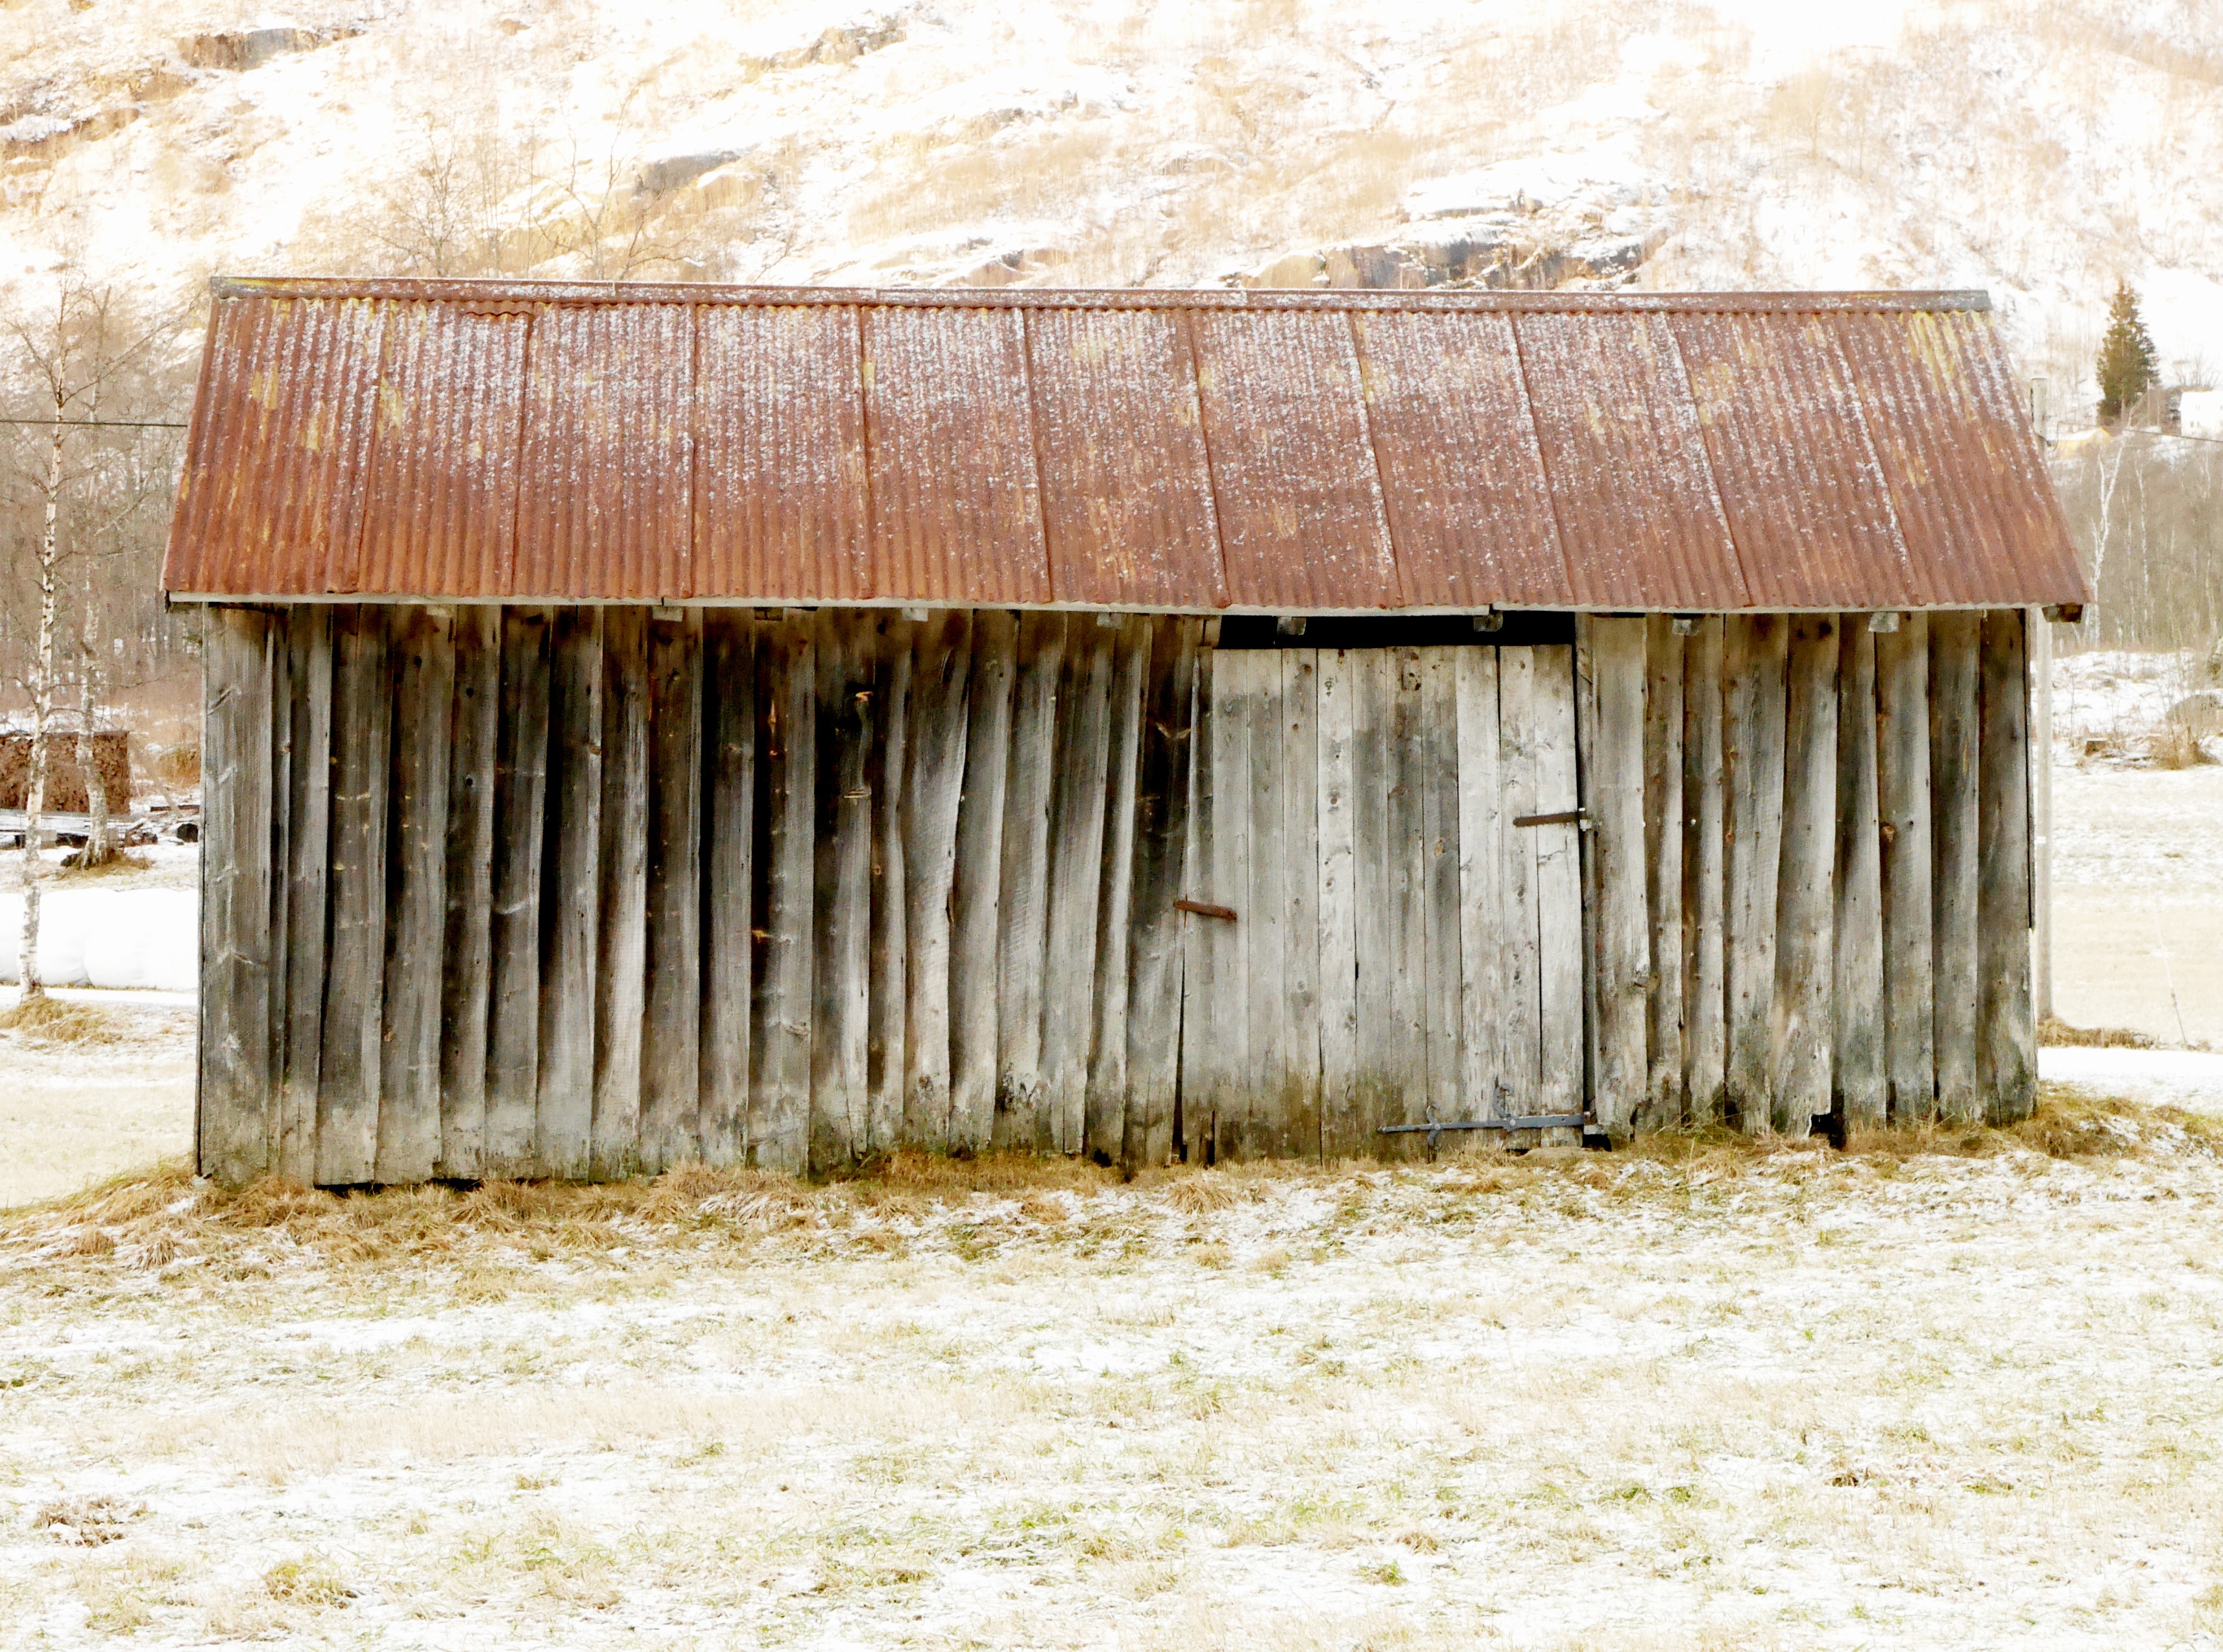
wood, house, building, barn, shed, hut, shack, lumber, rural area, ancient history